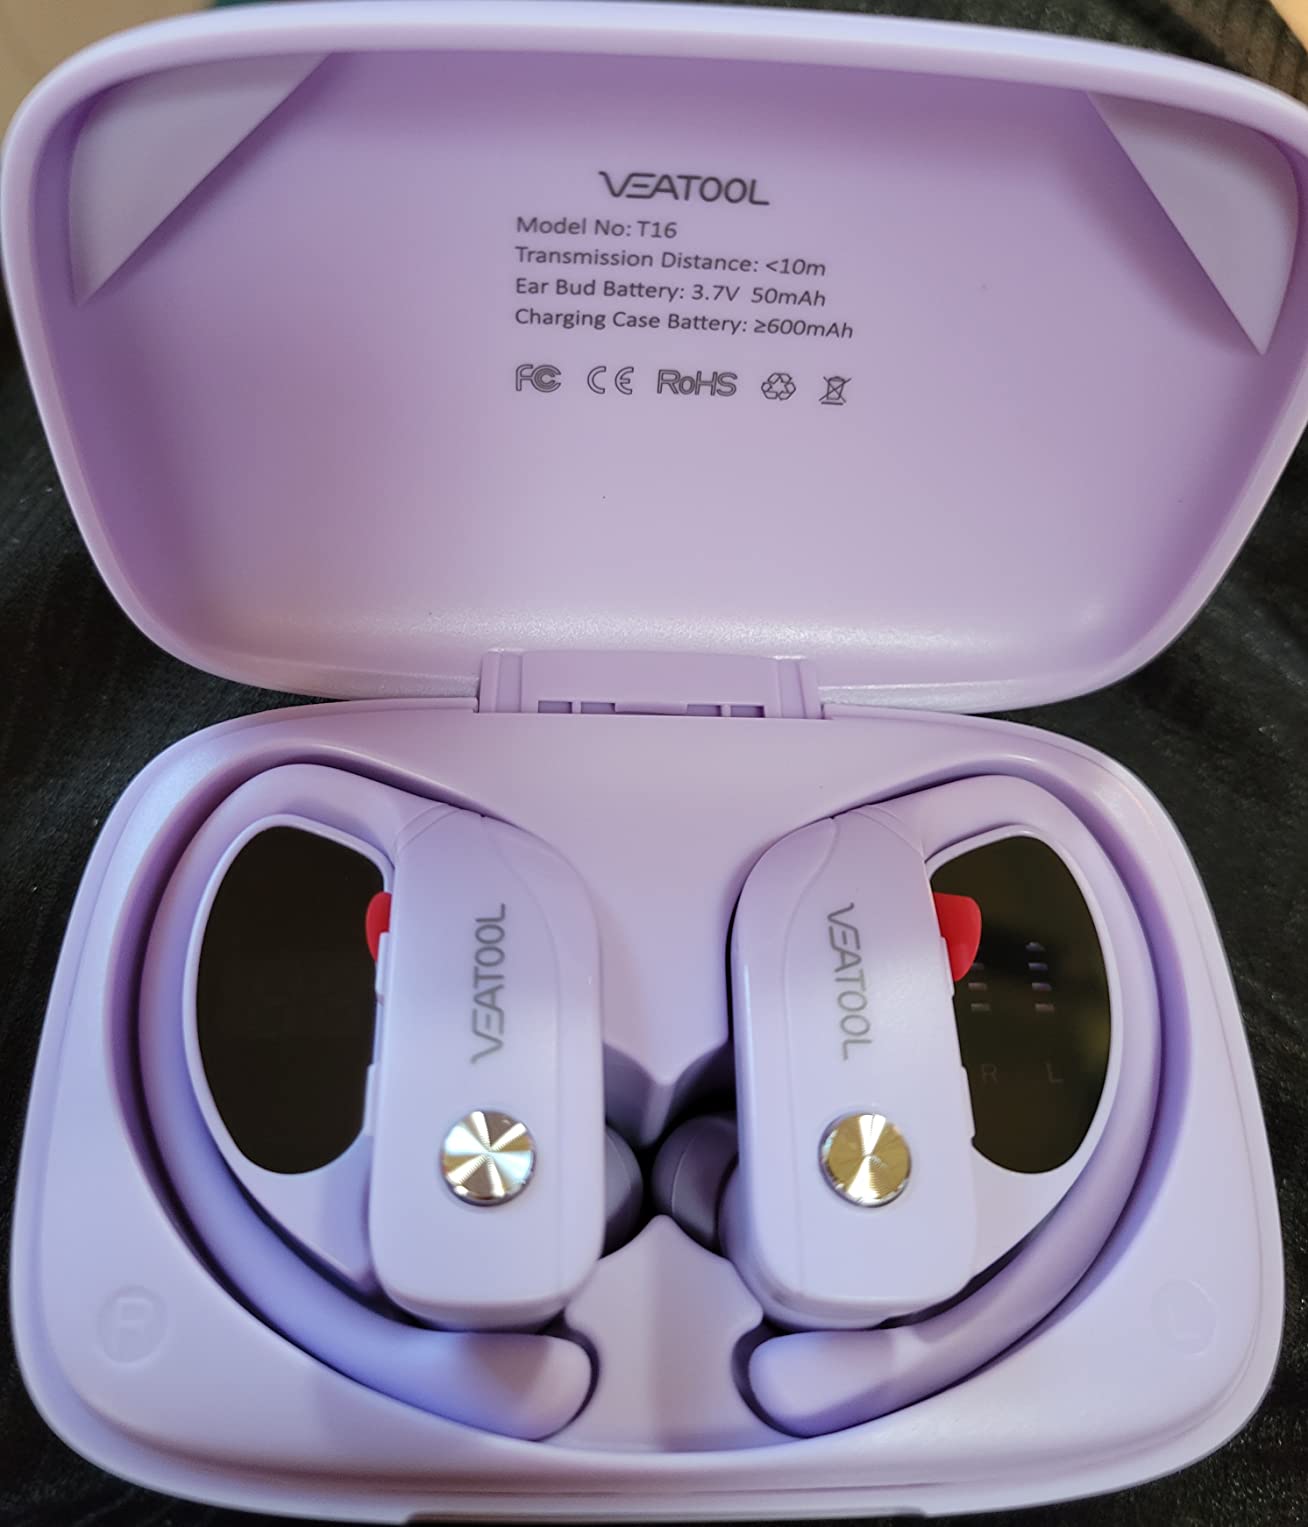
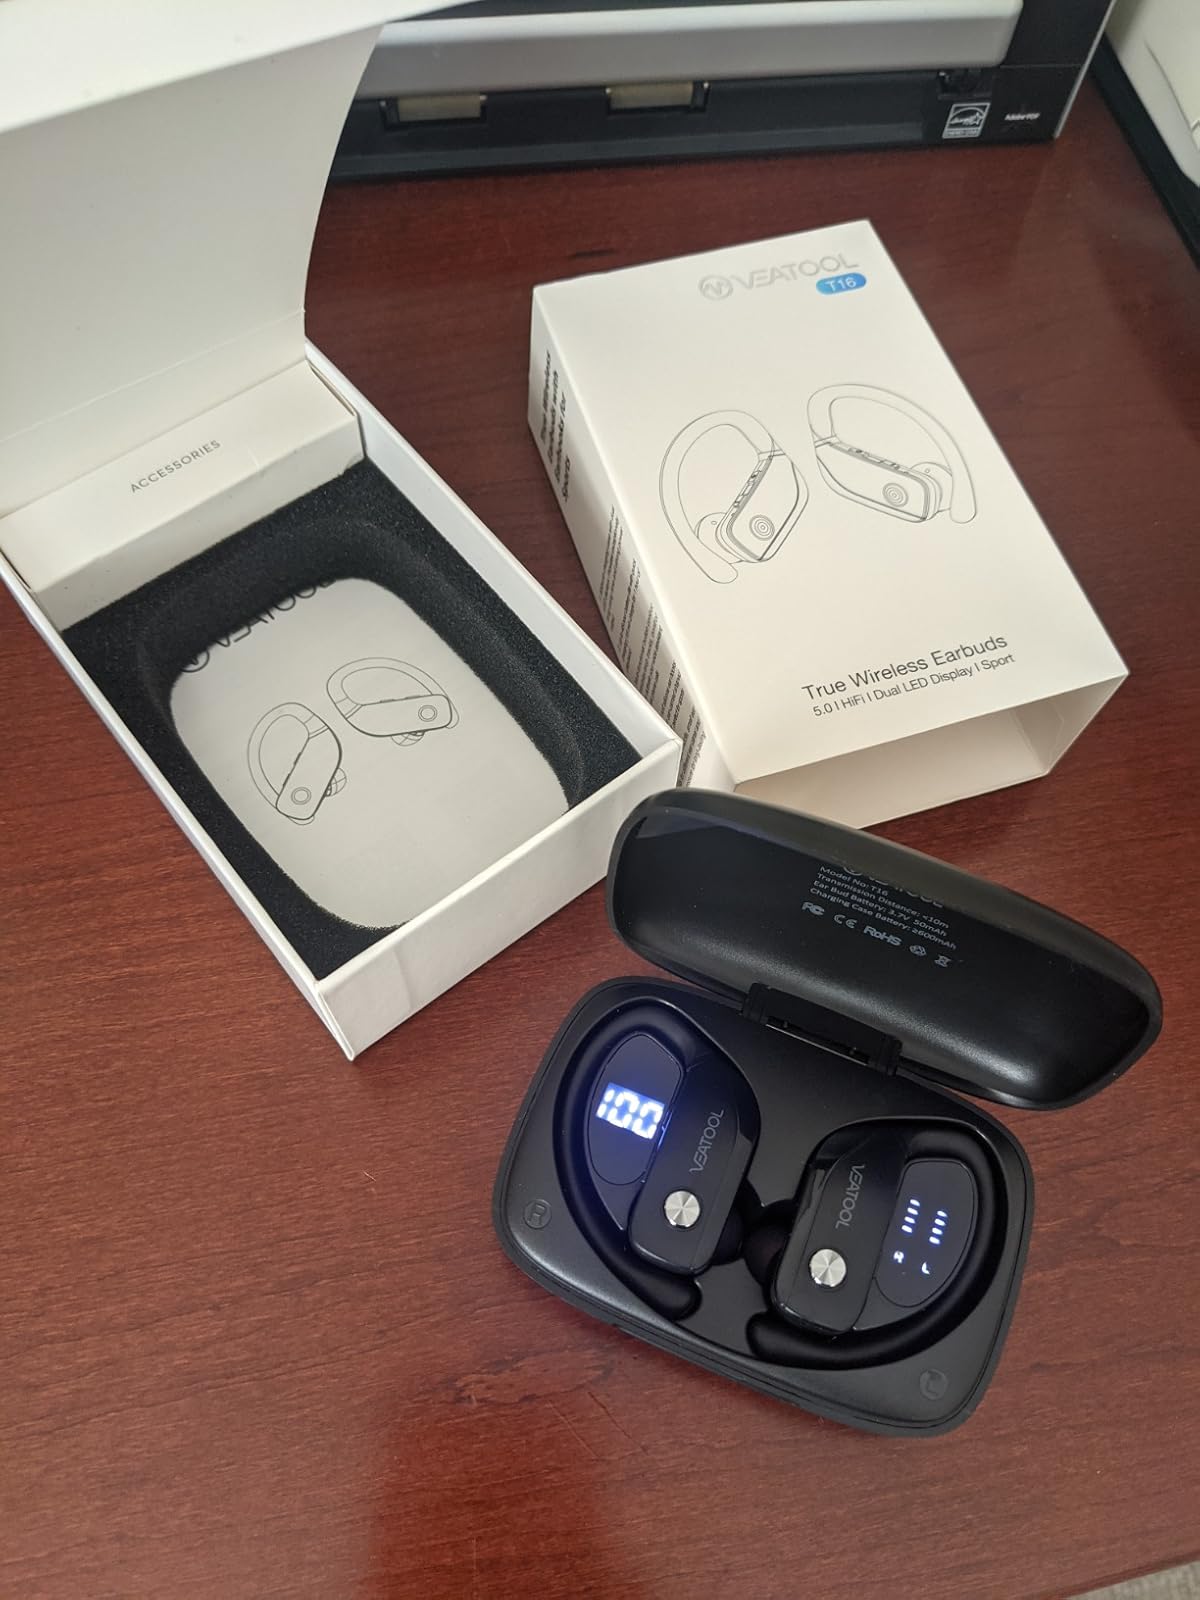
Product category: earbuds
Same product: no